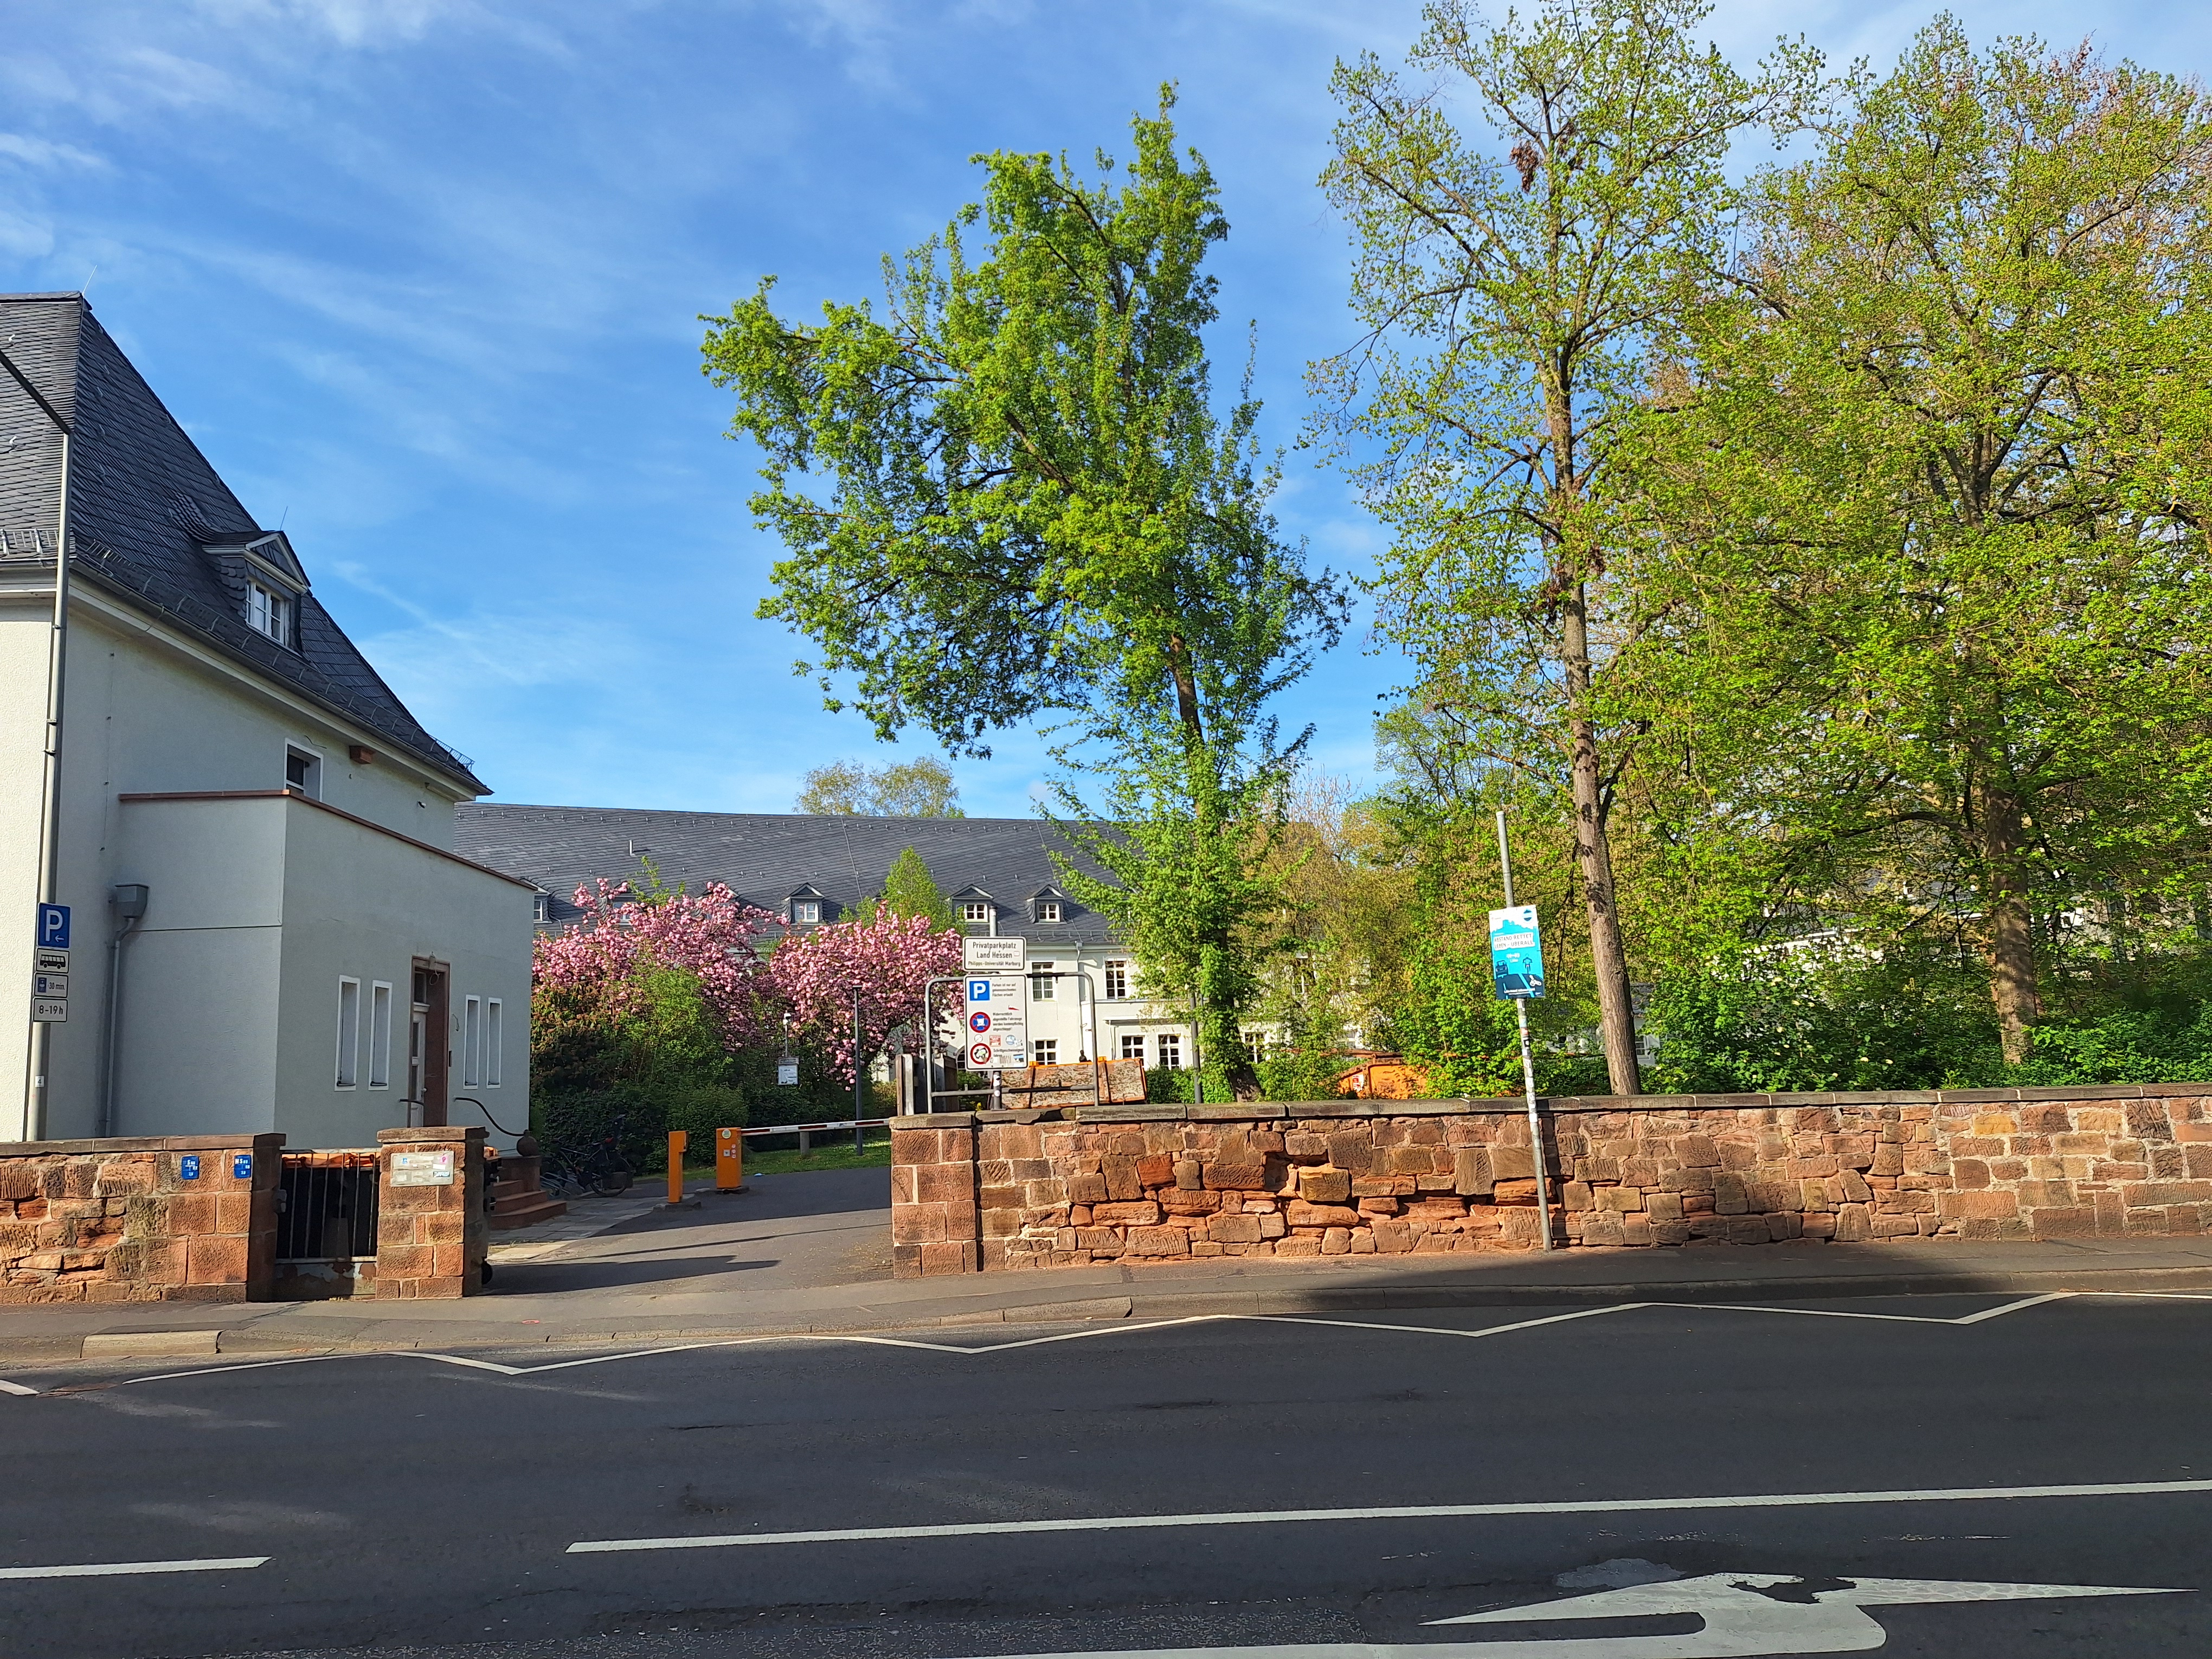
Building: Deutschhausstraße 12